Sir Justinian Isham, 5th Baronet

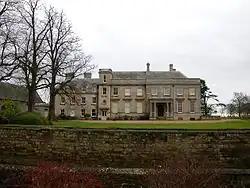
Lamport Hall

Sir Justinian Isham, 5th Baronet (20 July 1687 – 5 March 1737), of Lamport, Northamptonshire was a British Tory politician who sat in the House of Commons from 1730 to 1734.